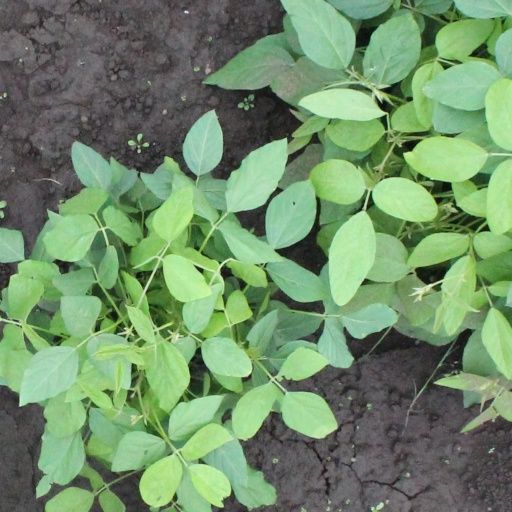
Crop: soybean